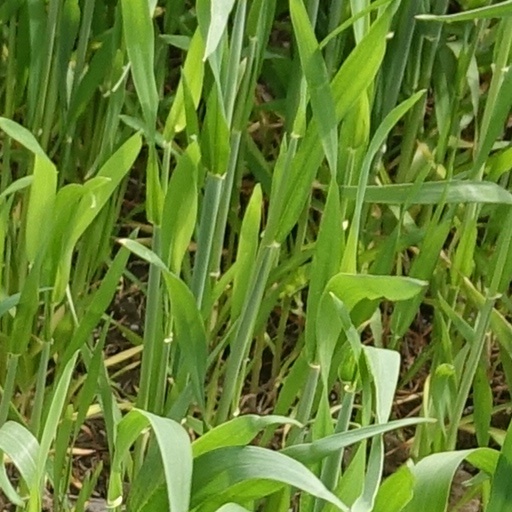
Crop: wheat